Integration and Development Movement

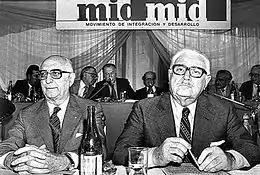
Frondizi and Frigerio chair a MID convention during the 1983 elections. The party fared poorly, and in later years joined coalitions.

Frigerio and Frondizi founded the Movement for Integration and Development (MID) on a developmentalist platform, ahead of the 1963 elections. Unable to field candidates due to military and conservative opposition, the MID and Perón agreed on a "National Popular Front." The alliance was again scuttled by military pressure, and the MID endorsed a "blank vote" option. Those among Frondizi's former allies who objected to this move backed progressive Buenos Aires Province Governor Oscar Alende, who ran on the UCRI ticket (its last) and finished second; this group later established the Intransigent Party. Following the pragmatic Arturo Illia's election, the MID was allowed to participate in the 1965 legislative elections, sending 16 members to the Argentine Chamber of Deputies. Policy differences over Frondizi-era oil contracts, which Illia rescinded, led the MID to actively oppose him, however. Frigerio became a significant shareholder in Argentina's largest news daily, "Clarín", following a 1971 deal made with the news daily's owner, Ernestina Herrera de Noble, whose late husband ("Clarín" founder Roberto Noble), had supported Frondizi.